James McCloughan

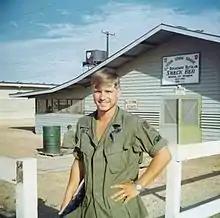
McCloughan in front of the 22nd Replacement Bn Snack Bar in 1969

In September 1968, McCloughan began basic training at Fort Knox, Kentucky. As a result of training in athletics and coaching, he had a basic understanding of sports medicine, and thus was sent to Fort Sam Houston after two months of basic training for advanced medical specialist training. He received deployment orders for Vietnam on the last day of training, and was assigned to Company C of the 3rd Battalion, 21st Infantry as a combat medic with the rank of private first class, beginning his yearlong combat tour in March 1969. The battalion was part of the Americal Division's 196th Light Infantry Brigade.